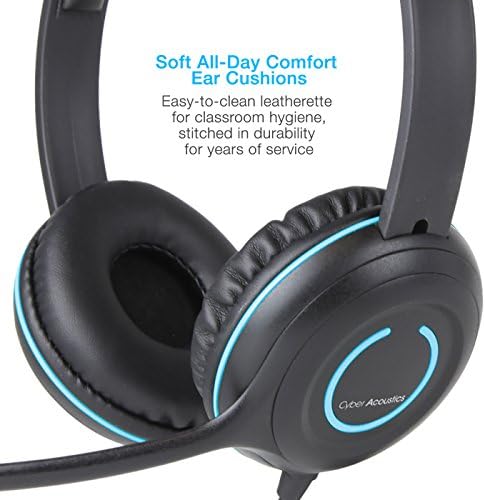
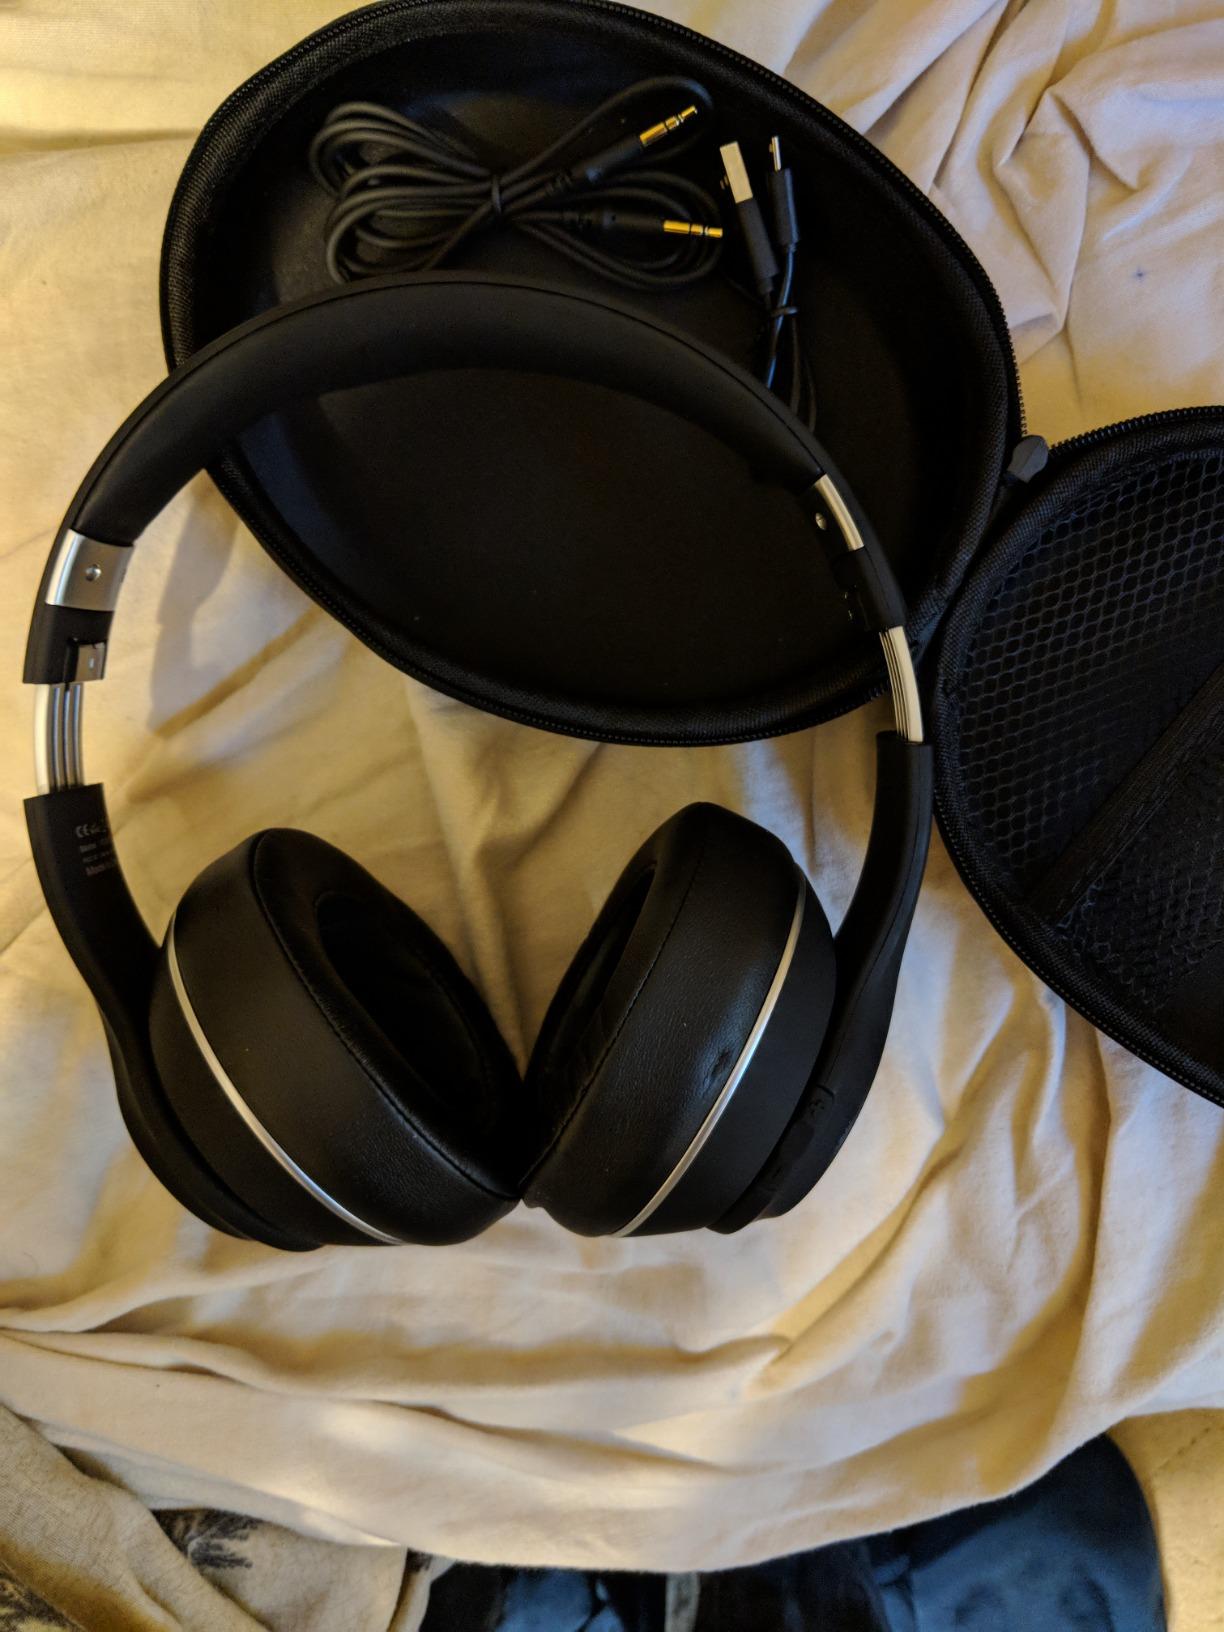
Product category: headphones
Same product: no